Nikolai Valentinov

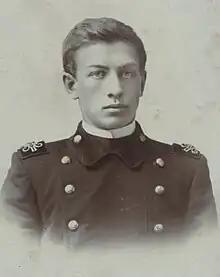
Valentinov in 1901

Nikolai Vladislavovich Valentinov (Rusaian: Николай Владиславович Валентинов; 18 May 1880 – 26 July 1964) was a Russian philosopher, journalist and economist. A member of the Russian Social Democratic Workers' Party (RSDRP), he was an exponent of empirio-criticism. He was also known as Nikolai Valentinov-Volski and, later, as E. Yurevski.